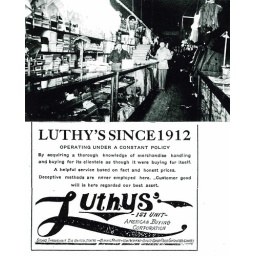
Back in the day, Luthy's dress shop was in the building where Suppose is now. blogged at supposecreatedelight.com/wordpress